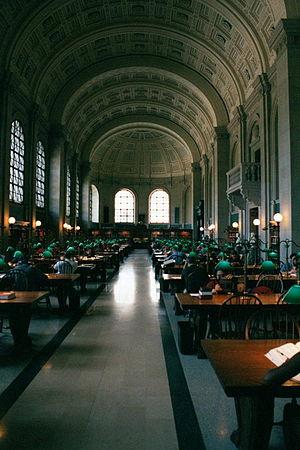
Une bibliothèque publique est une bibliothèque, c'est-à-dire une organisation fondée et supportée par la communauté, que ce soit par le biais d'un gouvernement local, régional ou national ou un autre type d'organisation communautaire.